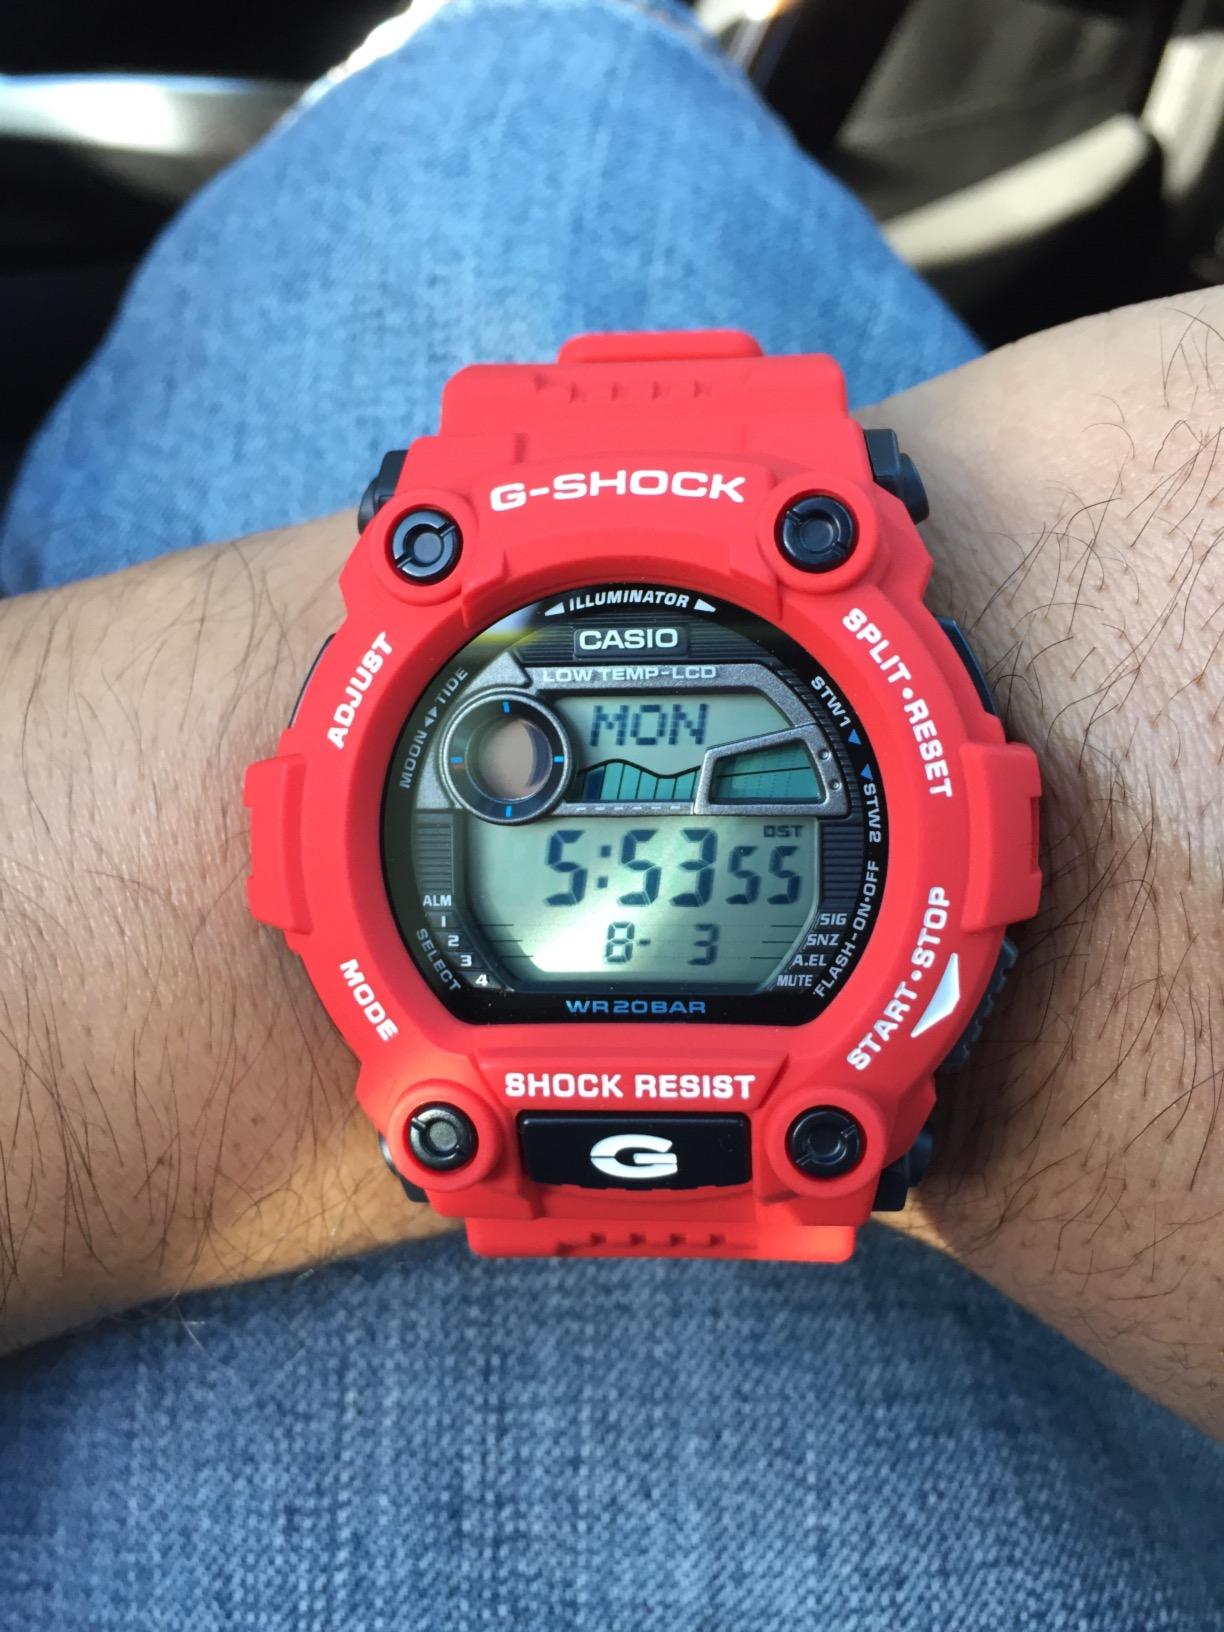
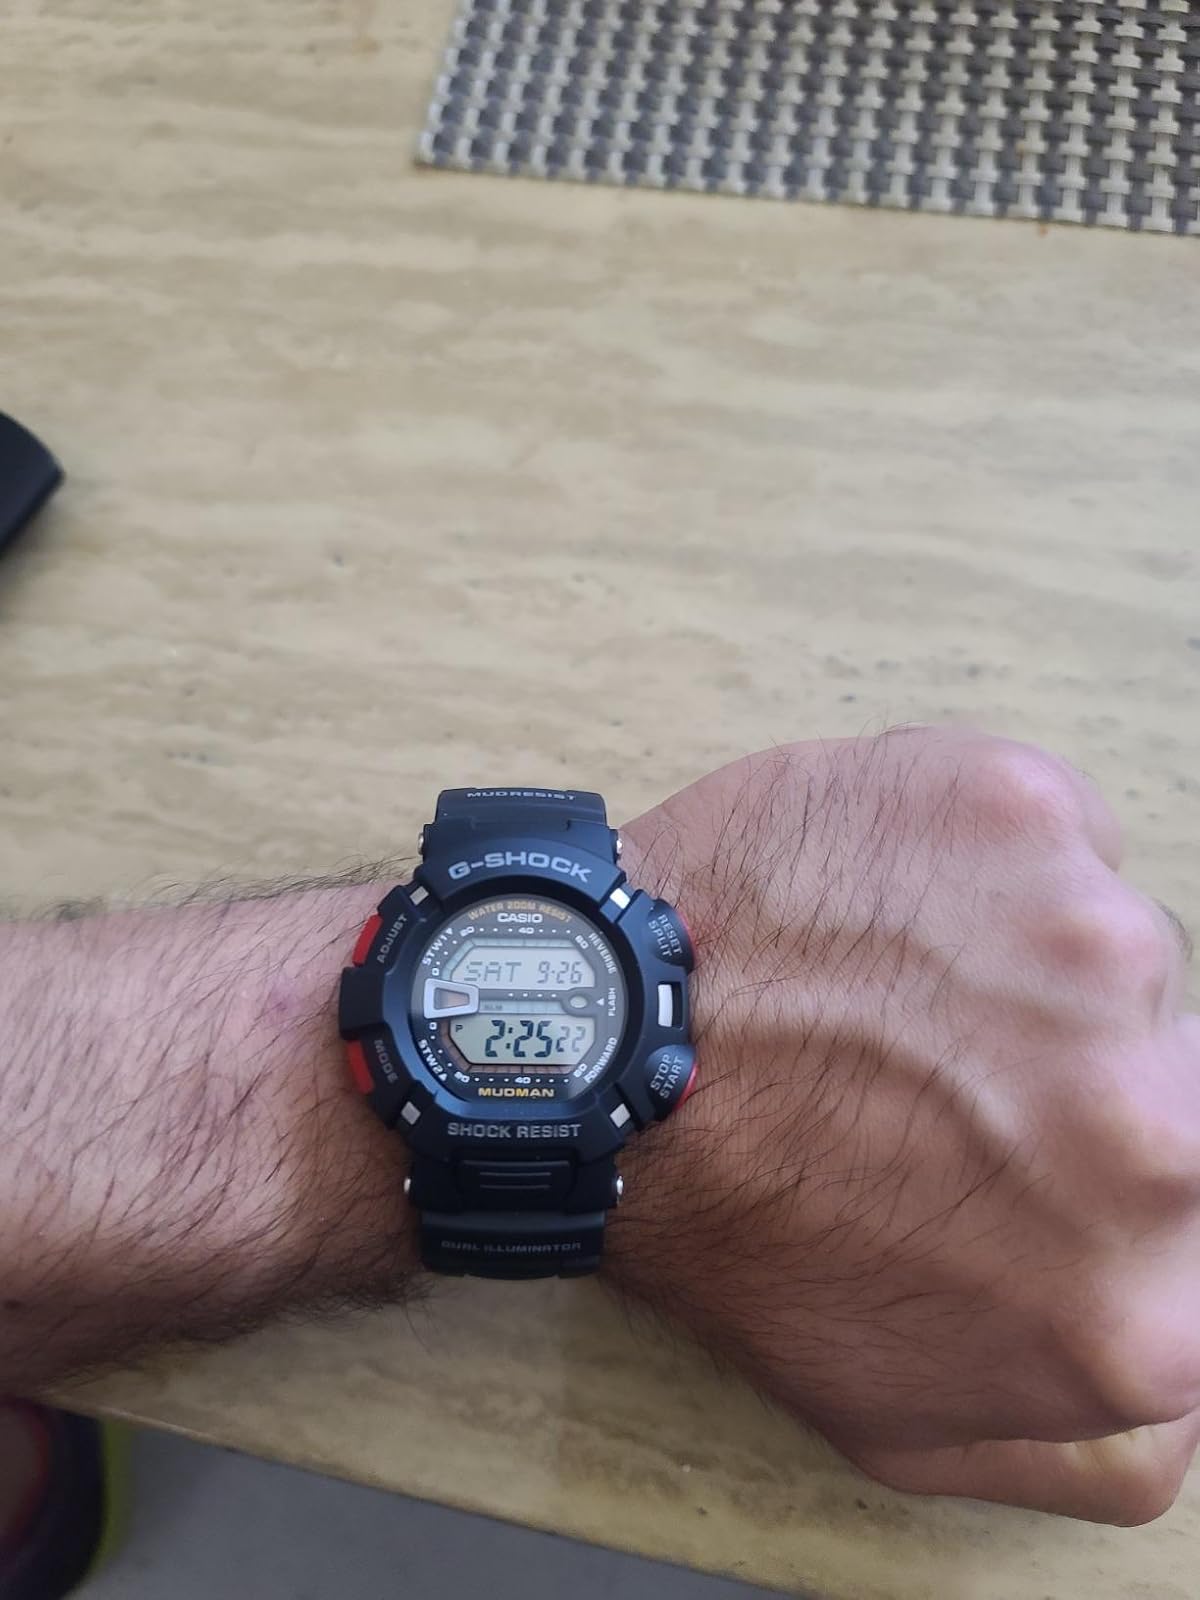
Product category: accessories_watch
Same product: no